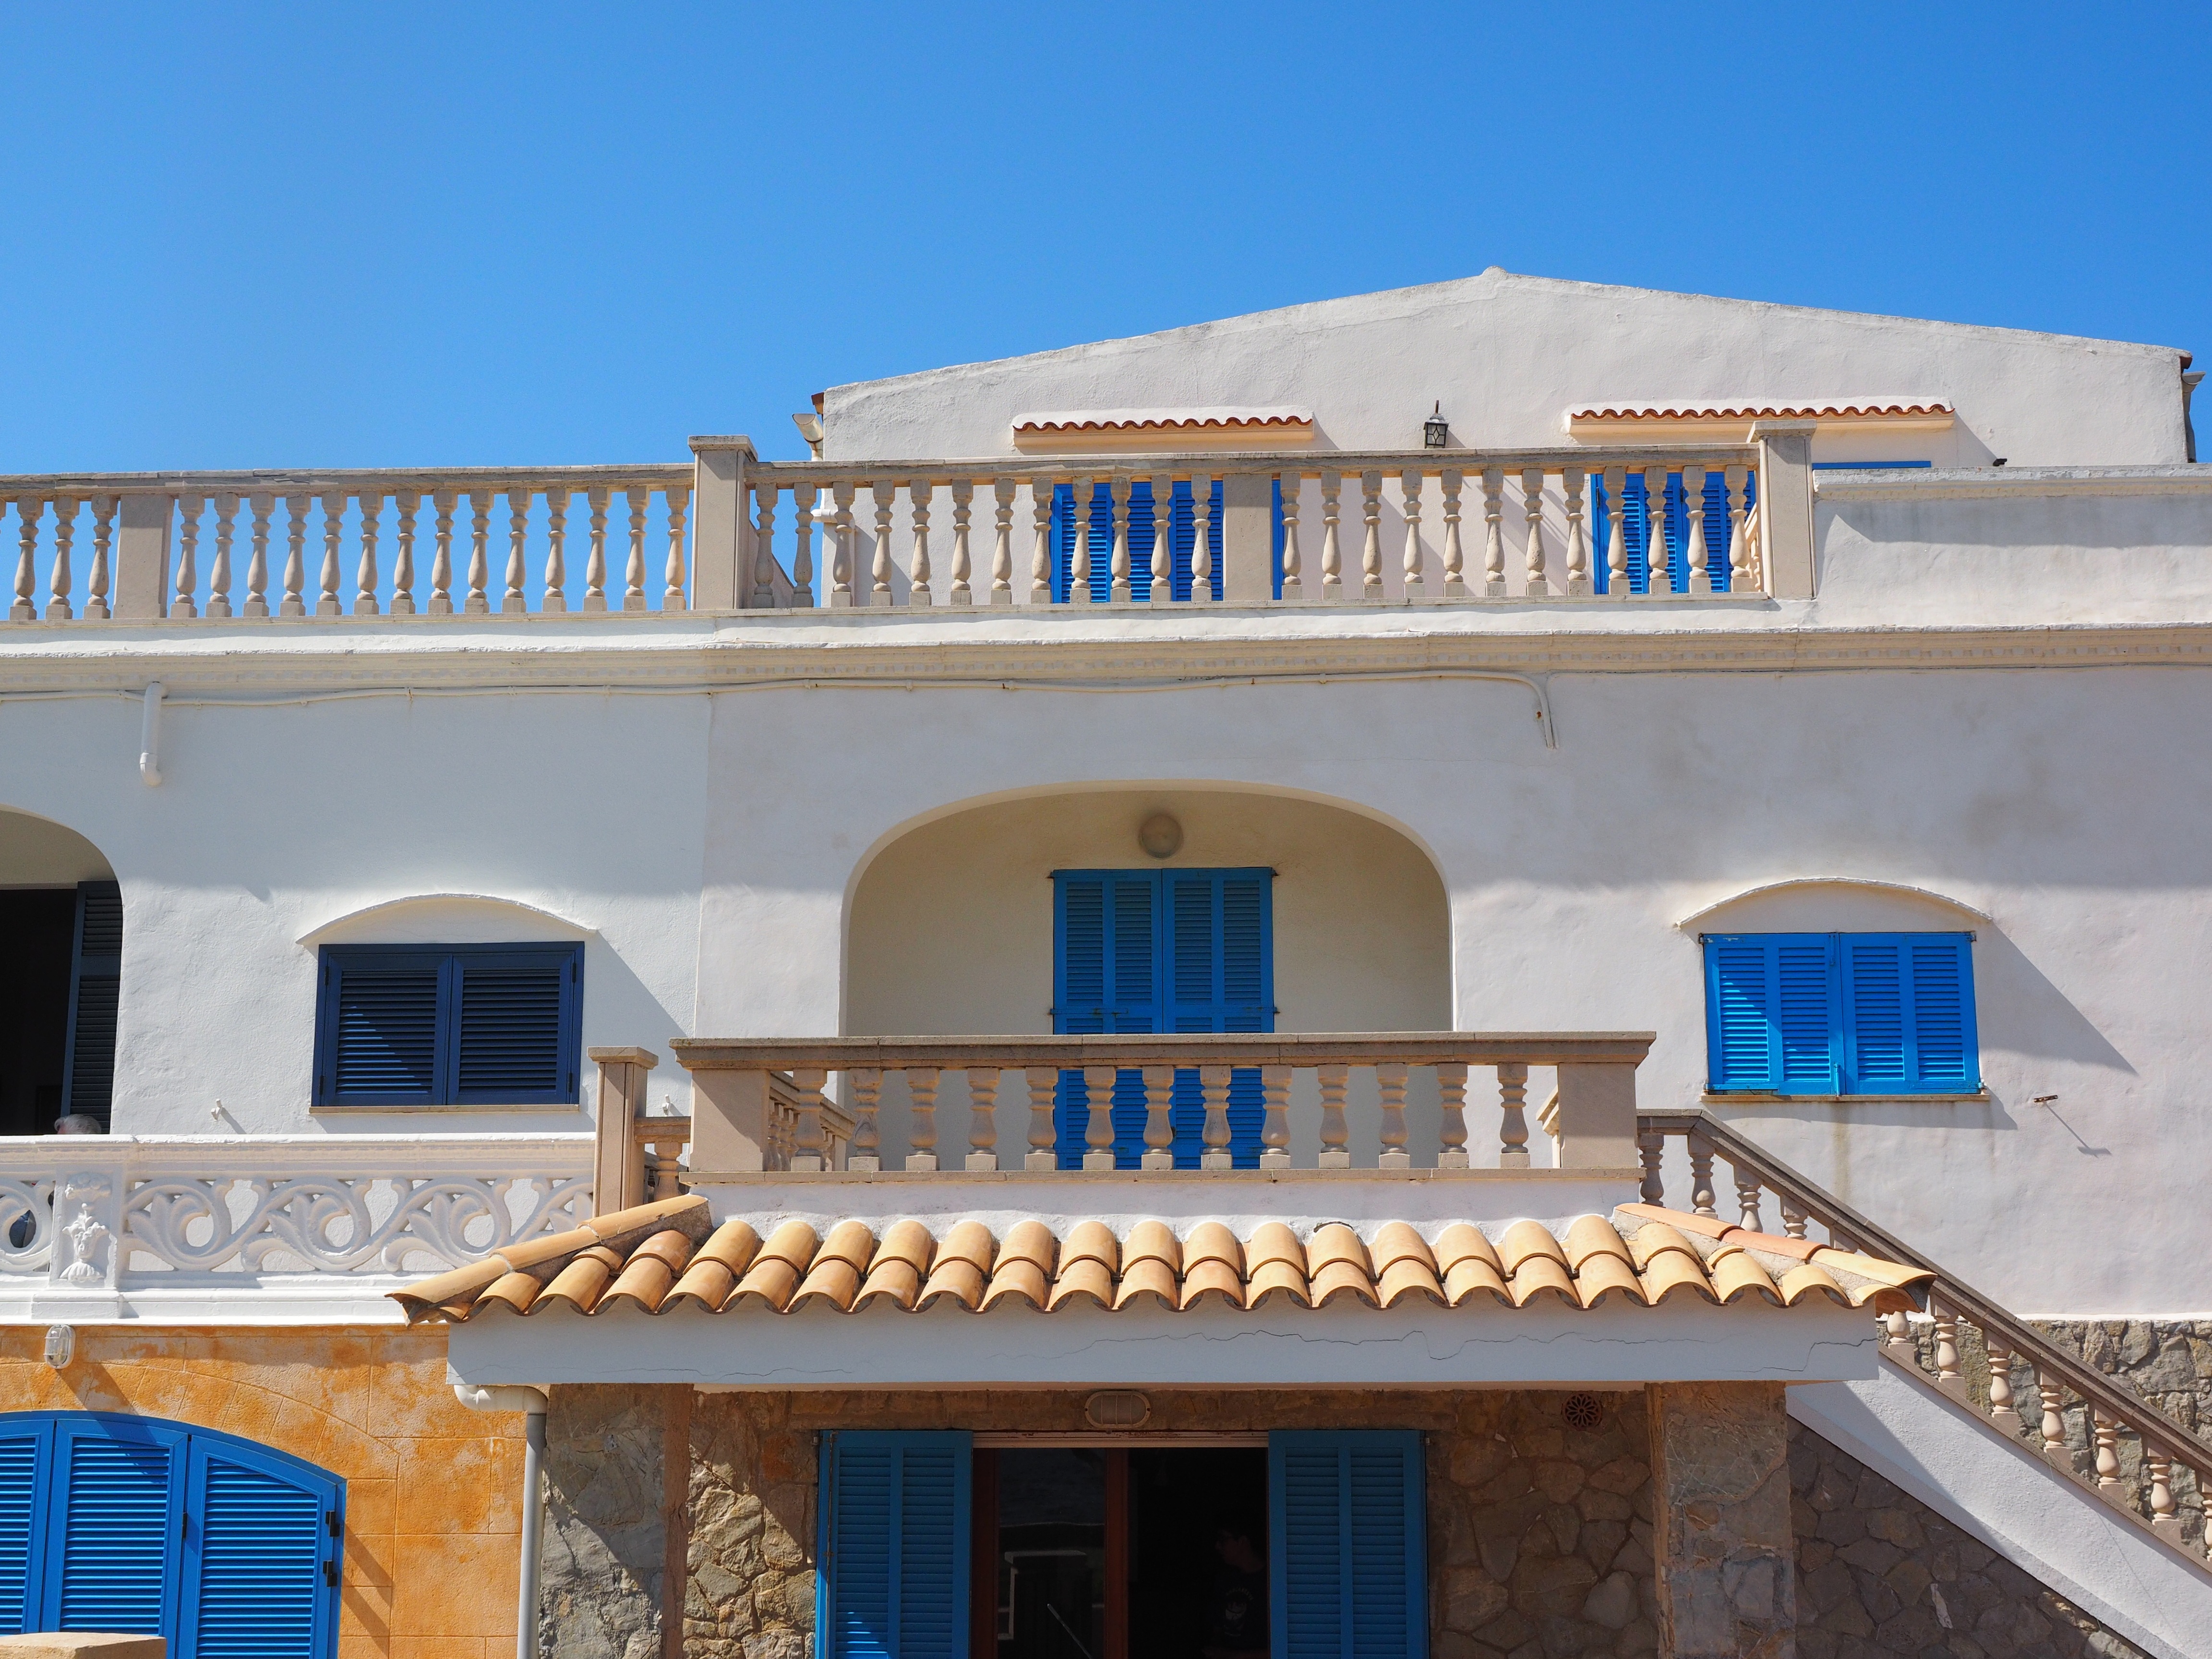
architecture, villa, mansion, house, roof, building, palace, home, balcony, cottage, facade, property, apartment, mallorca, estate, hacienda, real estate, holiday house, roof terrace, bay of pollensa, es clot